Kazan

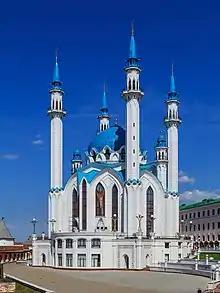
Qolşärif Mosque grand mosque

Kazan's trolleybus system is one of the oldest in Russia. Operation opened on 27 November 1948. In recent years, it continues to develop: new lines were launched, built and planned, while some new trolleybus lines replaced the removed tram lines. Two trolleybus depots operate a fleet of over 200 trolleybuses, all of which are green, and serve 10 routes with a total length of . A major overhaul (CWR) of old trolleybuses was carried out at the Kazan aircraft plant KAPO for the city at the beginning of the 21st century.